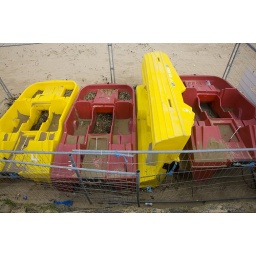
Plastic boats in storage on the beach